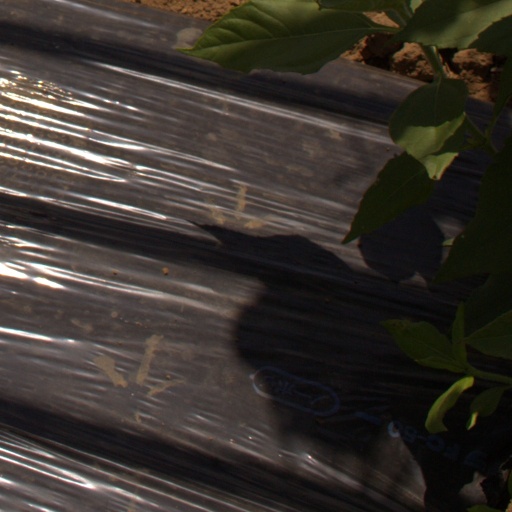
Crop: Jerusalem artichoke